Merit (Buddhism)

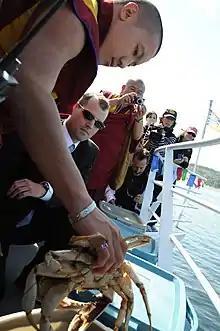
Merit release is a ritual of releasing animals from captivity, as a way of making merit.

Two practices mentioned in the list of meritorious acts have been studied quite extensively by scholars: dedicating (or transferring) merit to others, and rejoicing in others' merits. Transferring merit is a widespread custom in all Buddhist countries, Mahāyāna, Vajrayāna and Theravāda. In the Pāḷi tradition, the word "pattidāna" is used, meaning 'giving of the acquired'. And in the Sanskrit tradition, the word "pariṇāmanā" is used for transferring merit, meaning 'bending round or towards, transfer, dedication'. Of these translations, 'transfer of merit' has become commonplace, though objected to by some scholars.